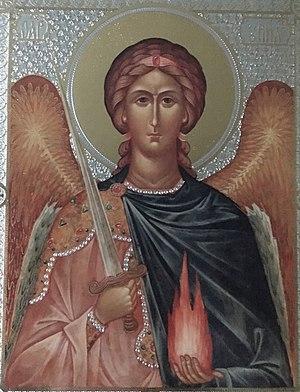
Siegbert Uhlig, né le 16 février 1939 à Königsberg, est un pasteur de l'église protestante, un théologien, un encyclopediste et un professeur d'histoire, langues et littératures de l'Éthiopie, allemand.